The Prince and the Pauper (1937 film)

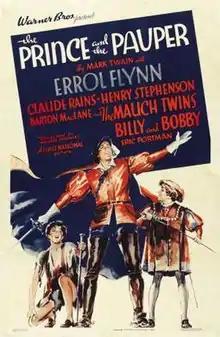

The Prince and the Pauper is a 1937 film adaptation of the 1881 novel of the same name by Mark Twain. It starred Errol Flynn, twins Billy and Bobby Mauch in the title roles, and Claude Rains and has been described as "a kids' fantasy".